Fitchburg, Massachusetts

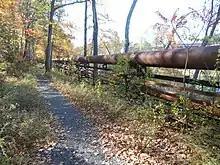
West Fitchburg Steamline Trail Park

The Fitchburg Public Library was established in 1859. In 1899, a child-specific library service began in one of the country's first children's rooms. Fitchburg Public Library became the first regional library in the Massachusetts Regional Library System in 1962. In 2008, the library had a budget of $1,111,412. In 2014, the Fitchburg Law Library opened.